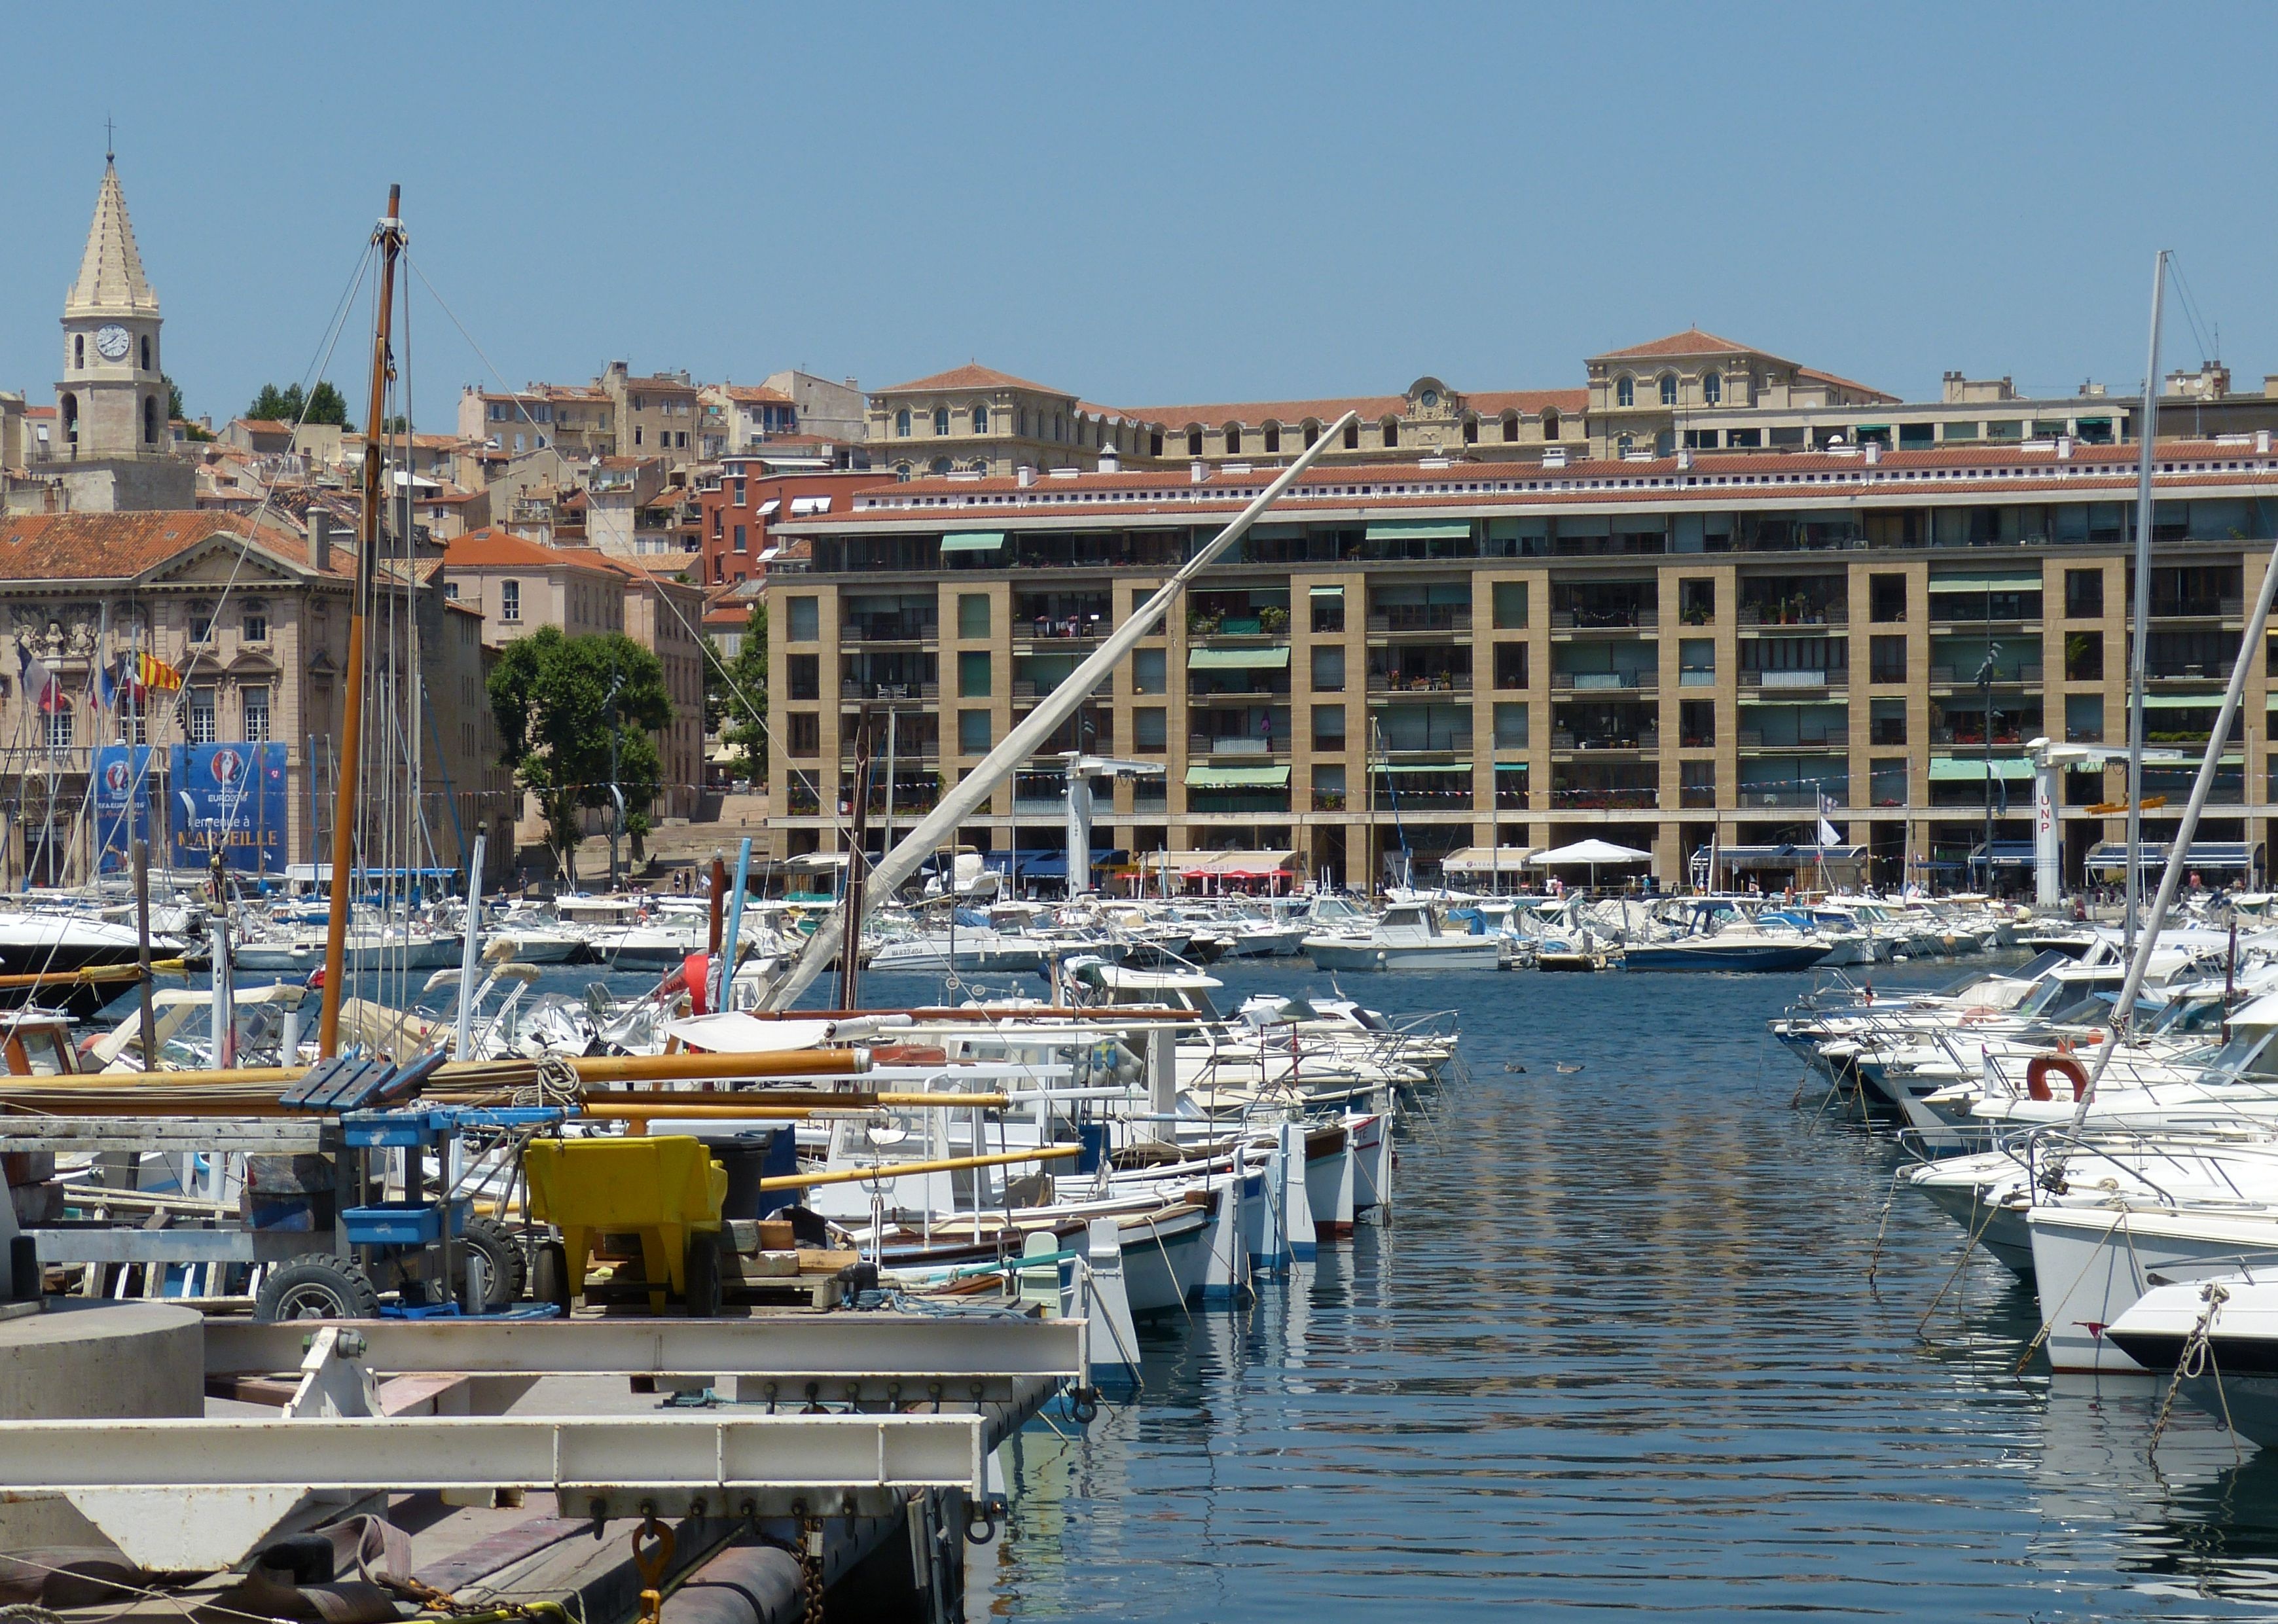
sea, dock, boat, city, ship, cityscape, france, mediterranean, vehicle, harbor, church, marina, port, waterway, old town, infrastructure, promenade, sailing vessel, marseille, historically, south of france